1st Norfolk Artillery Volunteers

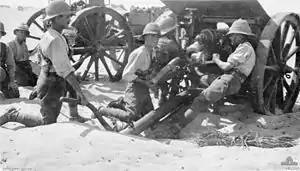
An 18-pounder crew in action in Sinai, 1916.

The infantry battalions of 54th Division were slowly brought back up to strength with drafts from home during 1916, and by mid-January 1917 the whole division had assembled at Moascar in preparation for the British invasion of Sinai. After crossing the Wilderness, the division took part in the First (26–7 March) and Second Battle of Gaza (17–9 April)